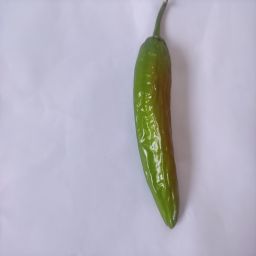
Crop: New Mexico Green Chile
Quality: Old